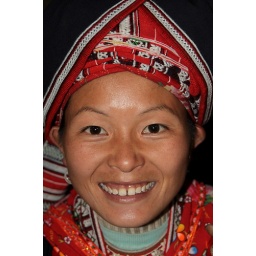
vietnam- a red dao wedding in traditional dress